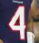
Number: 4